Baleen whale

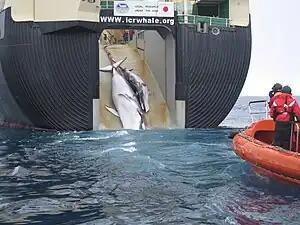
Japanese scientific whaling on a pair of Antarctic minke whales

Before reaching adulthood, baleen whales grow at an extraordinary rate. In the blue whale, the largest species, the fetus grows by some per day just before delivery, and by per day during suckling. Before weaning, the calf increases its body weight by and grows from at birth to long. When it reaches sexual maturity after 5–10 years, it will be long and possibly live as long as 80–90 years. Calves are born precocial, needing to be able to swim to the surface at the moment of their birth.